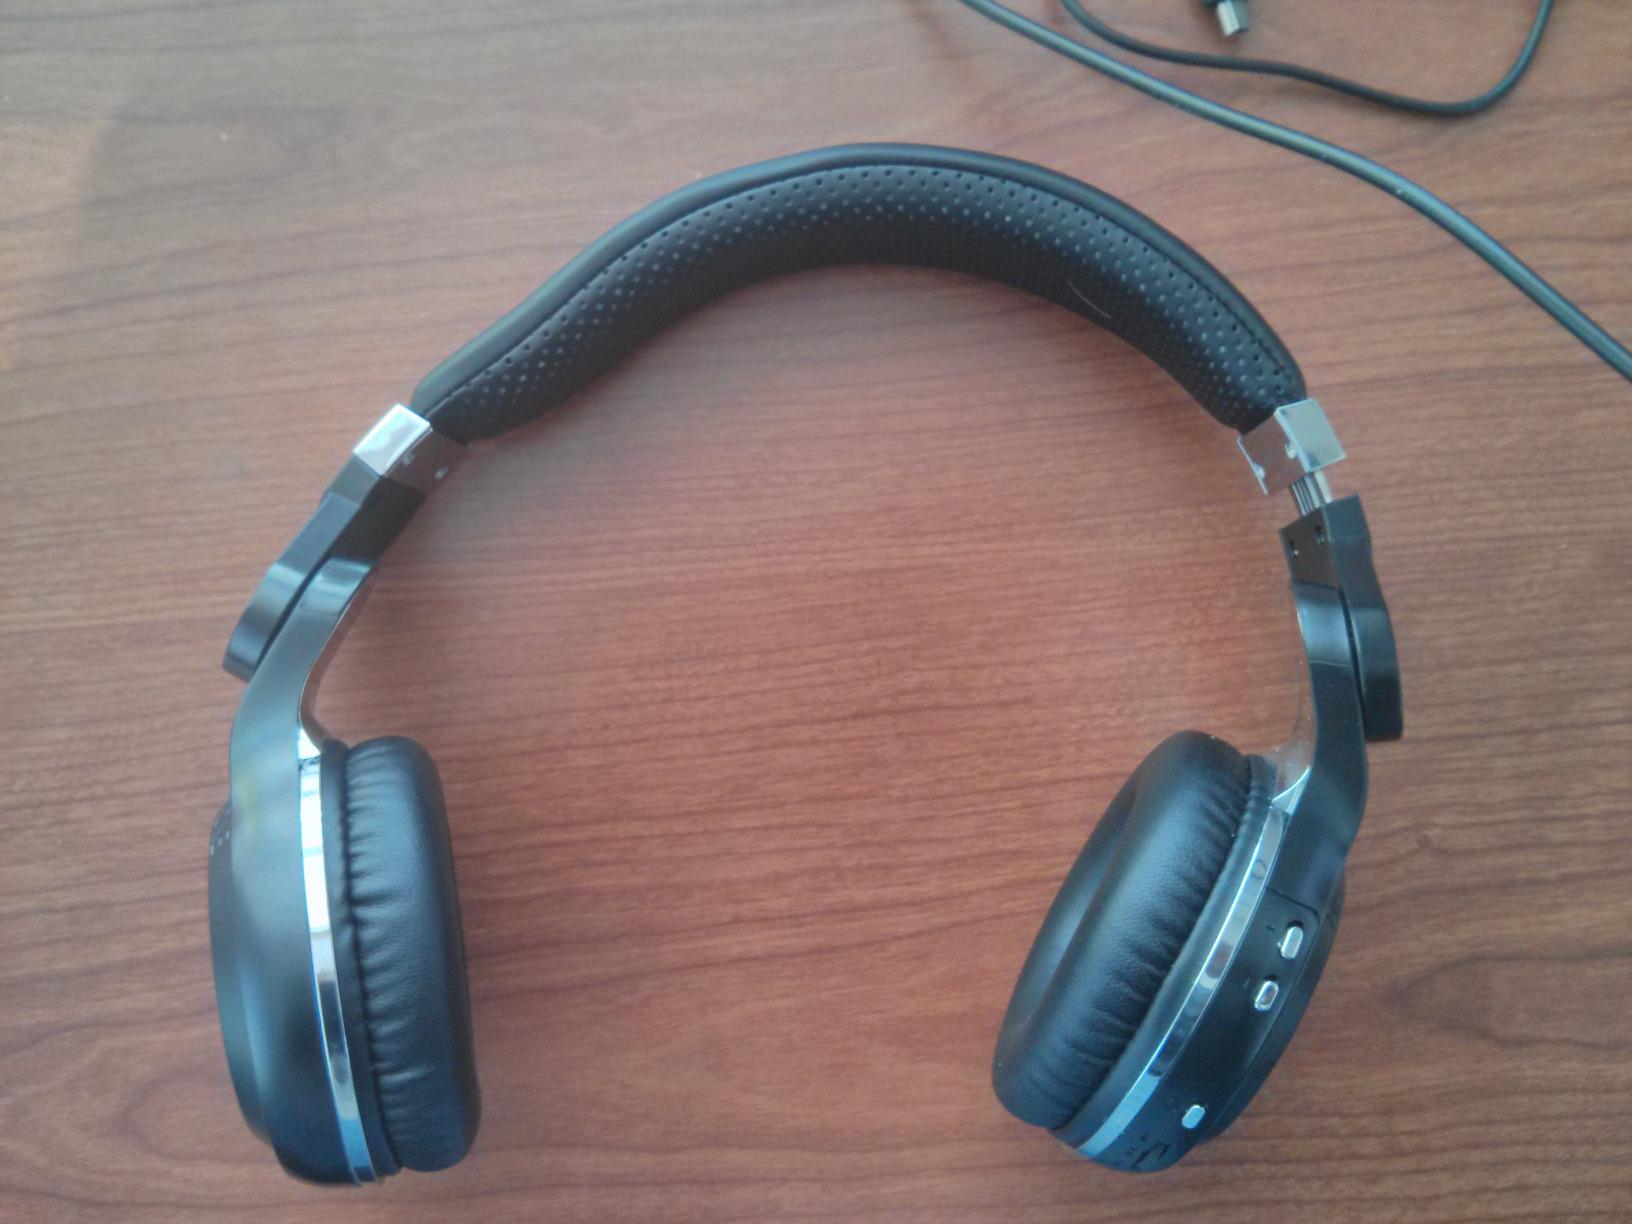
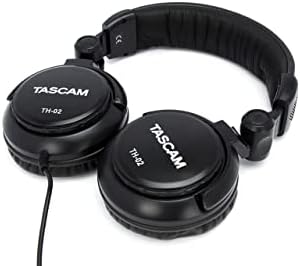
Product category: headphones
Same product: no